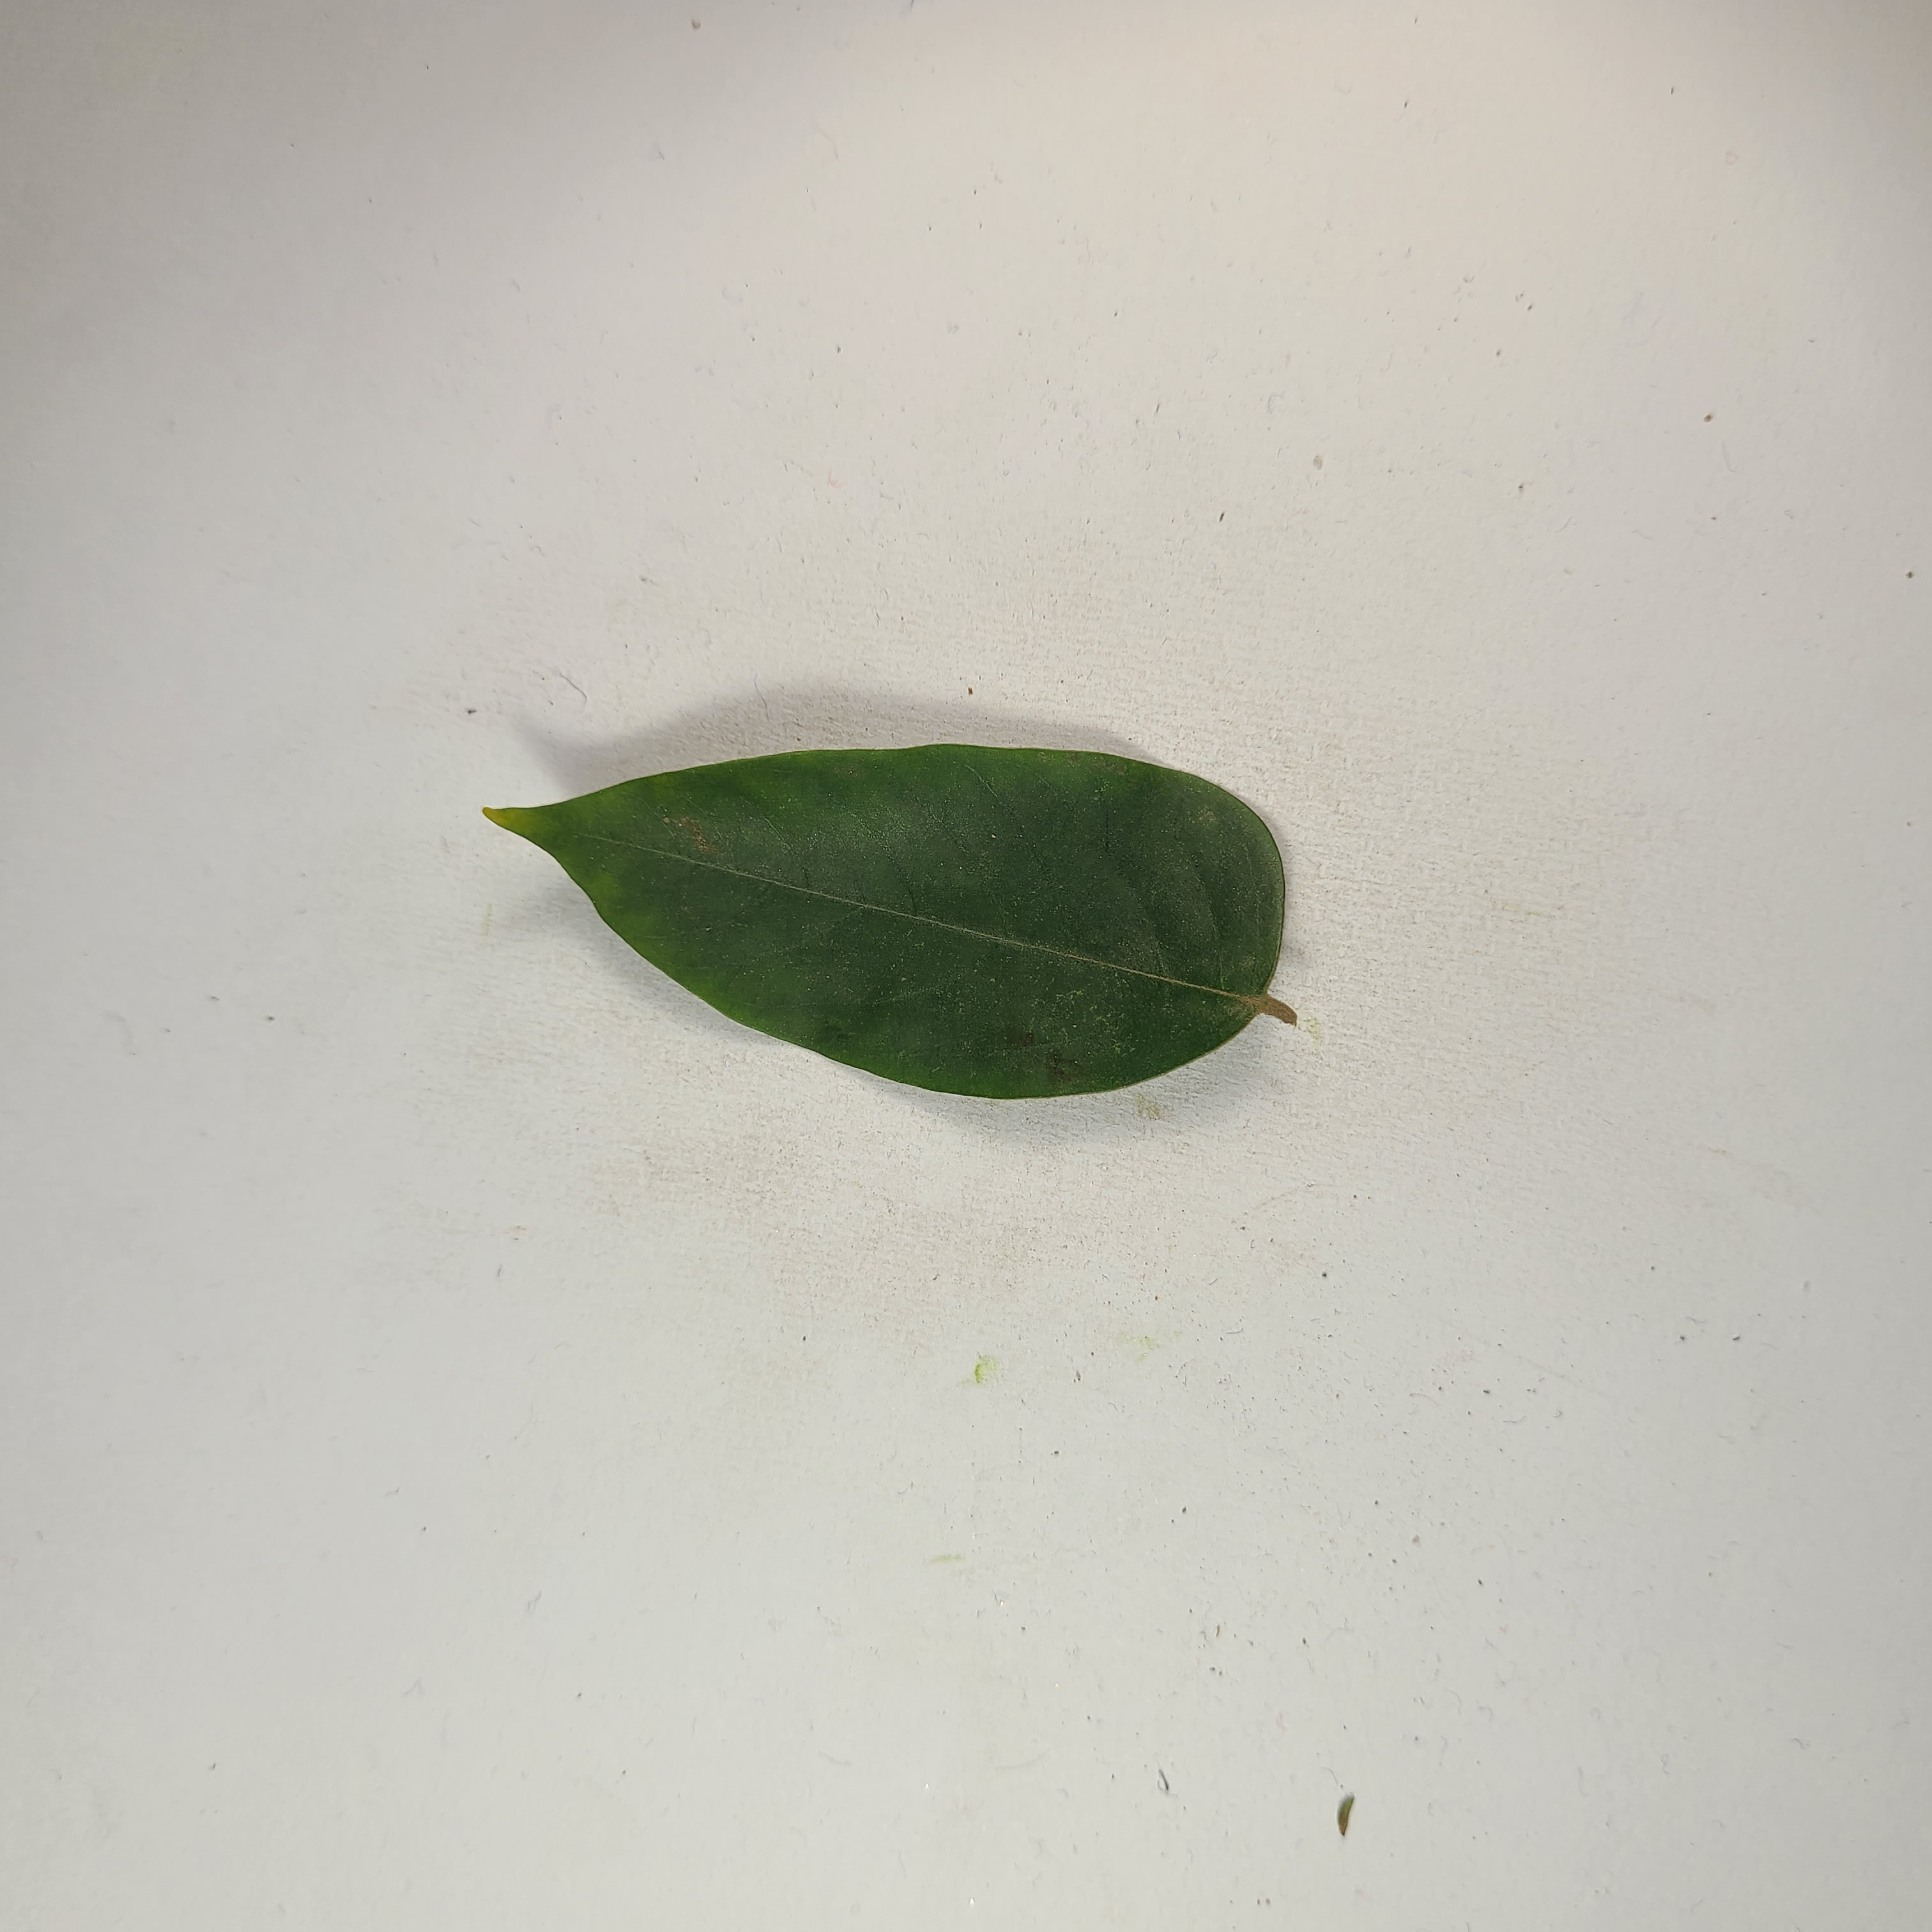
Label: Healthy Leaves